Saxonia (locomotive)

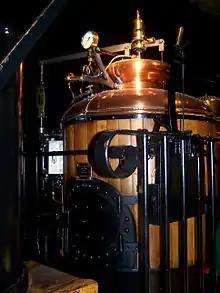
Standing part of the boiler of the Saxonia

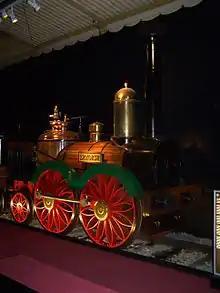
Replica of the Saxonia in the in at the exhibition "Adler, Rocket and Co."

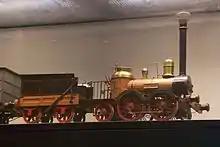
A model of the Saxonia at the Deutsches Historisches Museum.

On 11 October 1985, a working group was established by the East German government's Ministry of Transport for the construction of a replica of the locomotive. The aim was for its inaugural journey to form part of the 150th anniversary celebrations of the opening of the first German long-distance railway from Leipzig to Dresden on 8 April 1989.